Tronchy

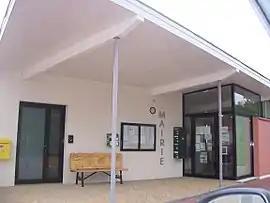
Town hall

Tronchy is a commune in the Saône-et-Loire department in the region of Bourgogne-Franche-Comté in eastern France.